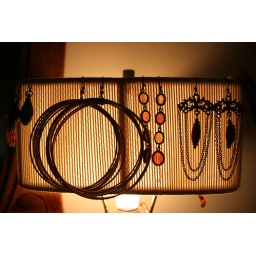
lamp in the bedroom with shannons earings